Ciprian Gălățanu

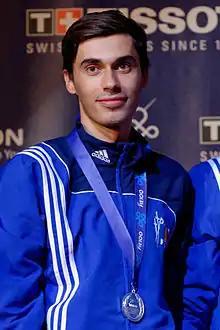
Gălățanu at the 2013 World Fencing Championships

Ciprian Gălățanu (born 17 November 1989) is a Romanian sabre fencer, team silver medallist in the 2013 World Fencing Championships.